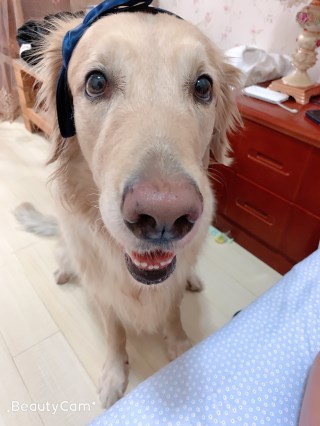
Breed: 5355-n000126-golden_retriever